Josceline de Bohon

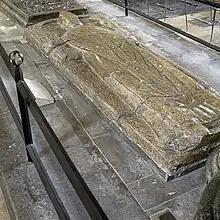
Tomb in Salisbury Cathedral traditionally thought to be Josceline's

Josceline de Bohon or Bohun ( 1111–1184) was an Anglo-Norman religious leader.